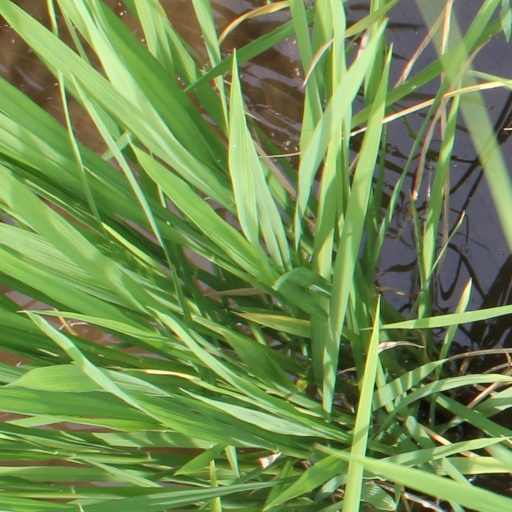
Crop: rice